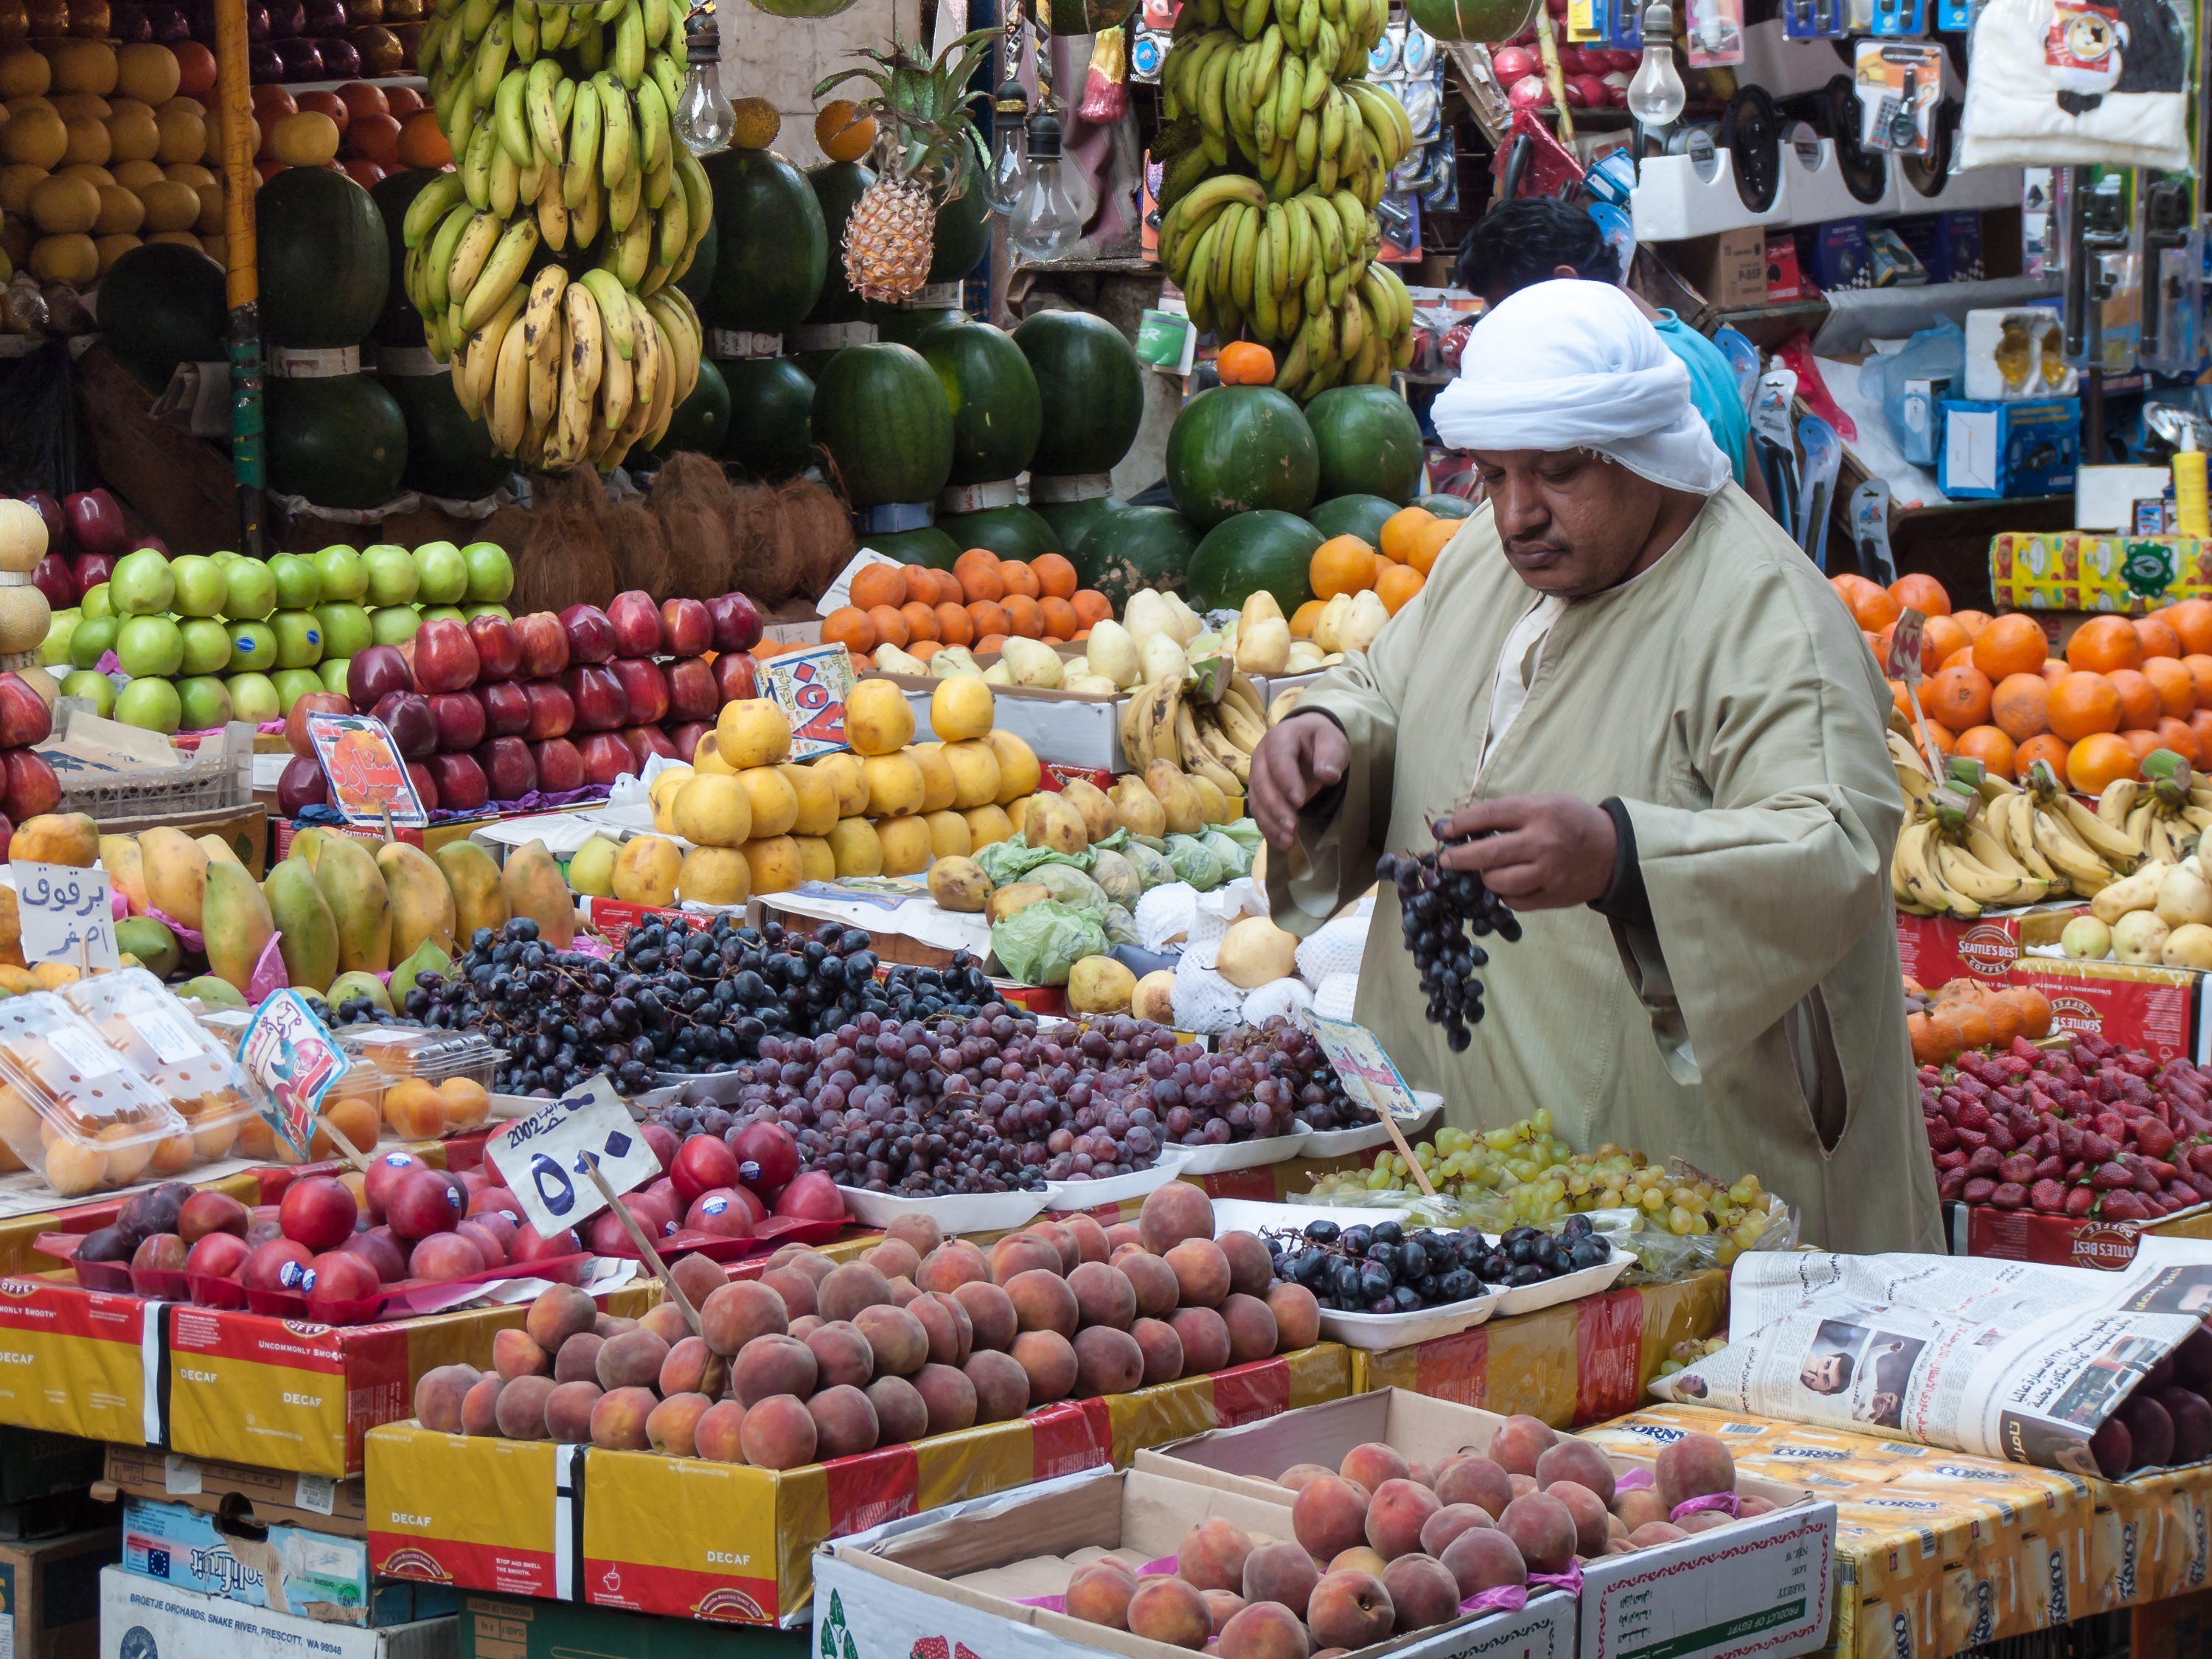
fruit, city, food, vendor, produce, bazaar, market, marketplace, public space, turban, egypt, stall, supermarket, grocery store, cairo, retail, local food, whole food, geographical feature, human settlement, greengrocer, fruits plants